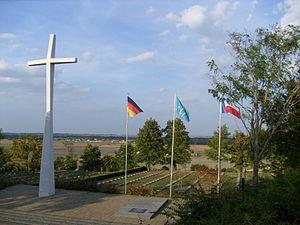
Cimetière militaire allemand de Berneuil
Berneuil est une commune du Sud-Ouest de la France, située dans le département de la Charente-Maritime.
L'histoire du département de la Charente-Maritime, en tant qu'entité administrative, commence le 22 décembre 1789 par un décret de l'Assemblée constituante. Ce dernier n'entre cependant en vigueur que quelques mois plus tard, le 4 mars 1790. Fondé sur des considérations géographiques — le cours inférieur de la Charente — le département est alors nommé « Charente-Inférieure », appellation conservée jusqu'en 1941, date à laquelle il prendra le nom de « Charente-Maritime », dénomination soulignant sa situation sur le littoral atlantique.
Le cimetière militaire allemand de Berneuil est une nécropole militaire et un lieu de mémoire relatif à la période de la Seconde Guerre mondiale. Il se situe sur le territoire de la commune de Berneuil, à une dizaine de kilomètres au sud de la ville de Saintes, dans le département de la Charente-Maritime.